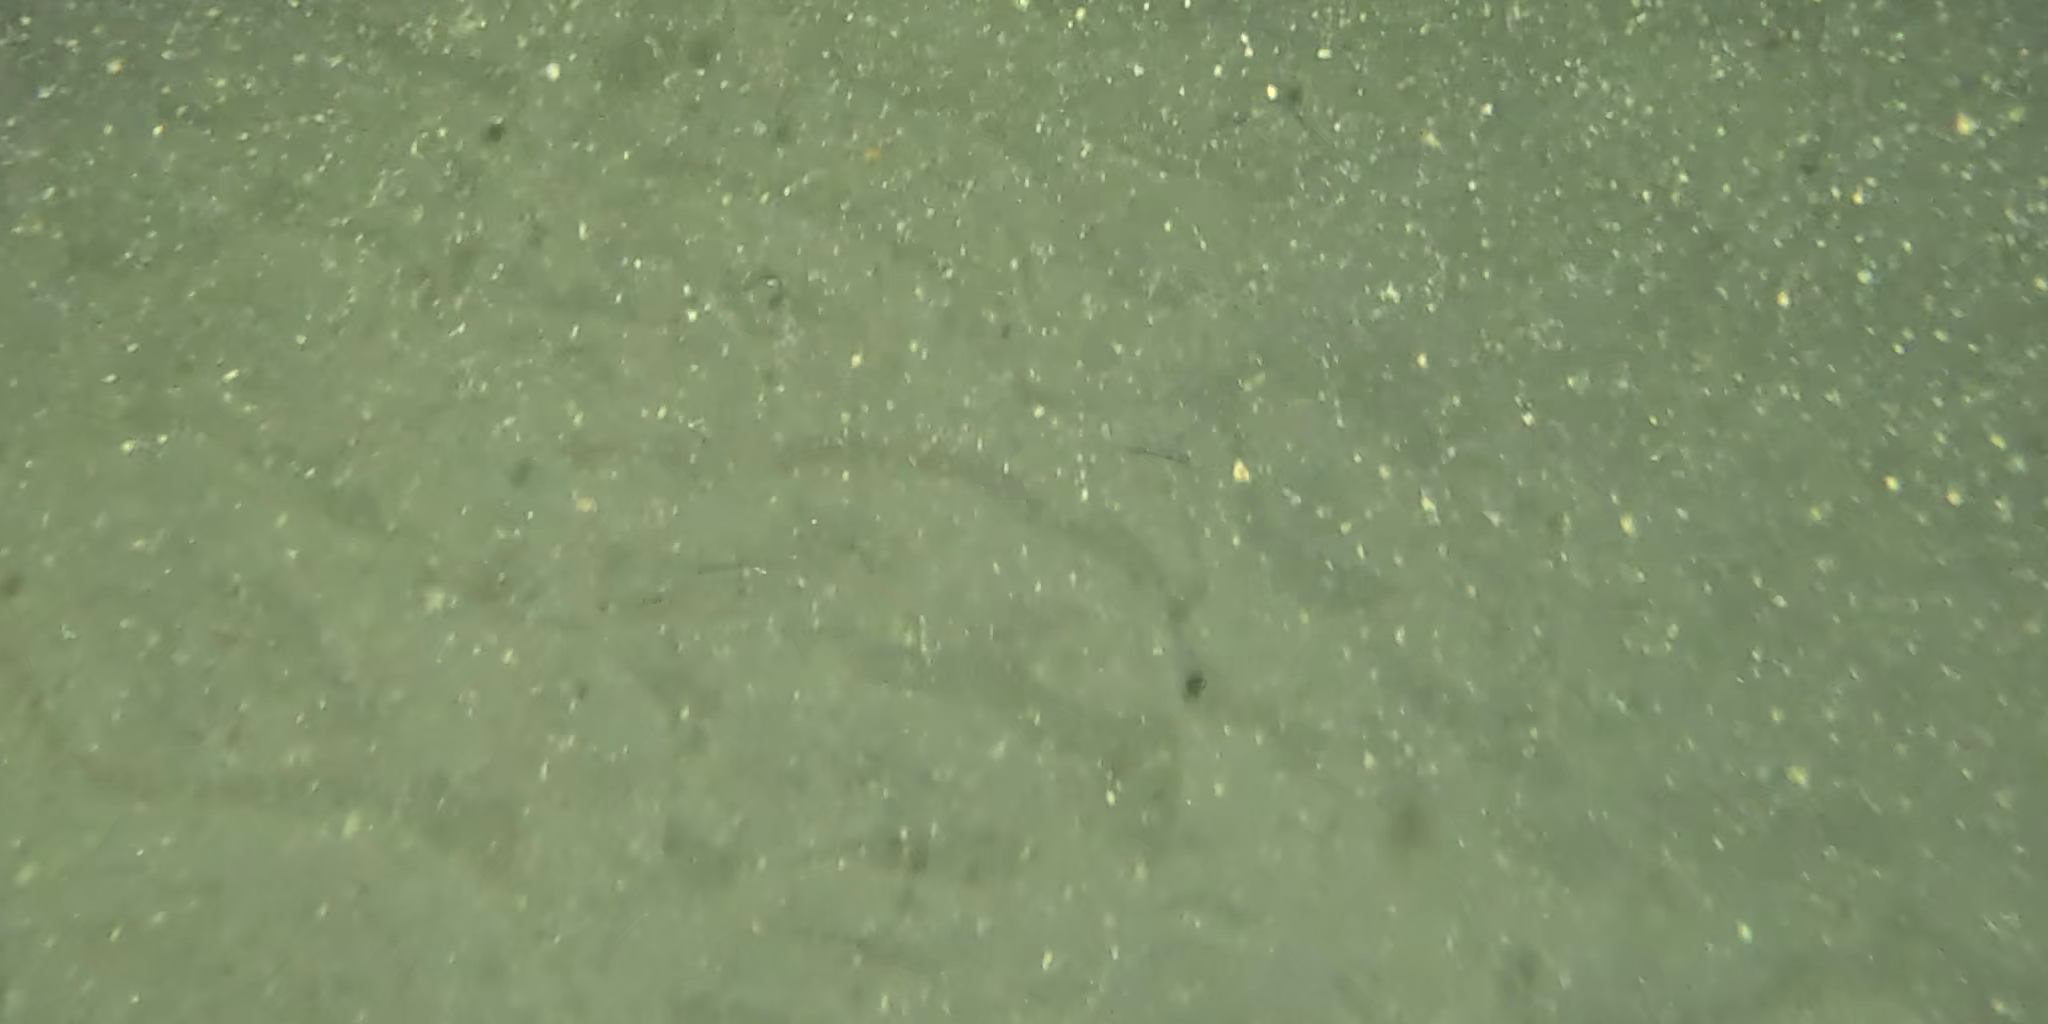
Seabed habitat: sand